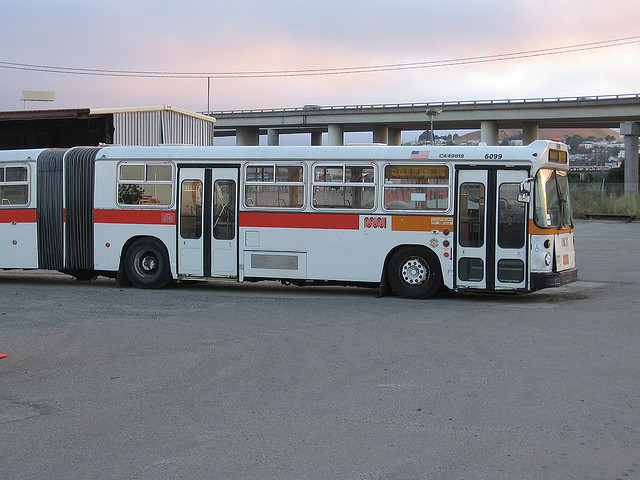
A white, red, and orange articulated bus on an asphalt lot.

A bus driving on the street near a highway.

a long passenger bus going down the road

A white bus that is sitting on a street.

A white and red train parked near a bridge.